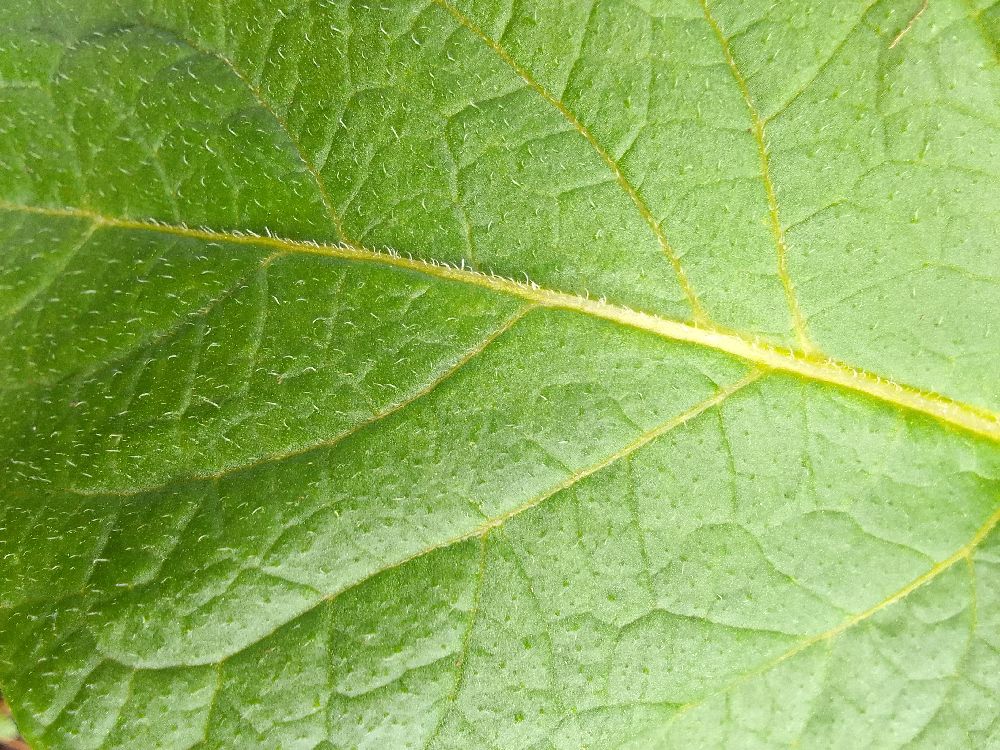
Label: Healthy